List of vaccine topics

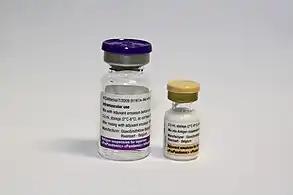
Flu vaccines used during the flu in 2009

A vaccine is a biological preparation that improves immunity to a particular disease. A vaccine typically contains an agent that resembles a disease-causing microorganism, and is often made from weakened or killed forms of the microbe or its toxins. The agent stimulates the body's immune system to recognize the agent as foreign, destroy it, and "remember" it, so that the immune system can more easily recognize and destroy any of these microorganisms that it later encounters.